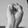
ASL letter: S